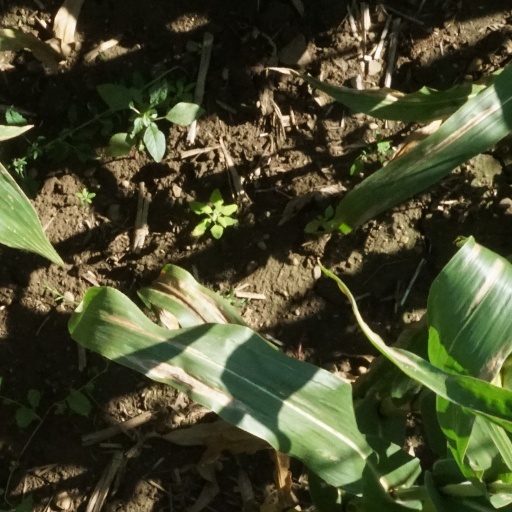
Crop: maize; corn